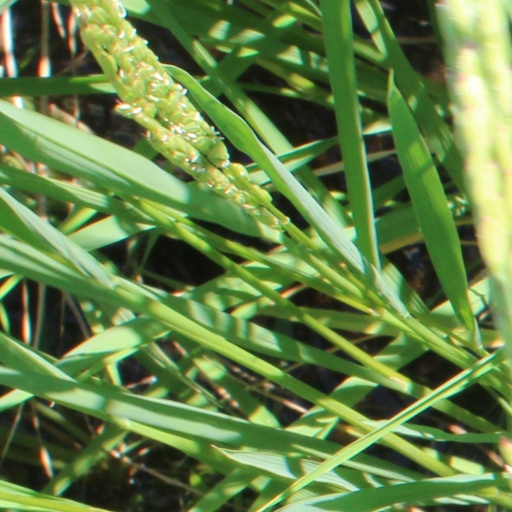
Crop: rice